Vatican euro coins

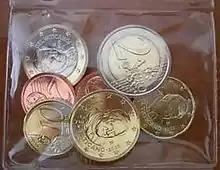
Starter kit of Vatican City euro coins (2008)

The initial series of Vatican euro coins featured an effigy of Pope John Paul II. They were issued only in collector sets and bore an extreme markup with the 2002 collector set costing well over a thousand euro.